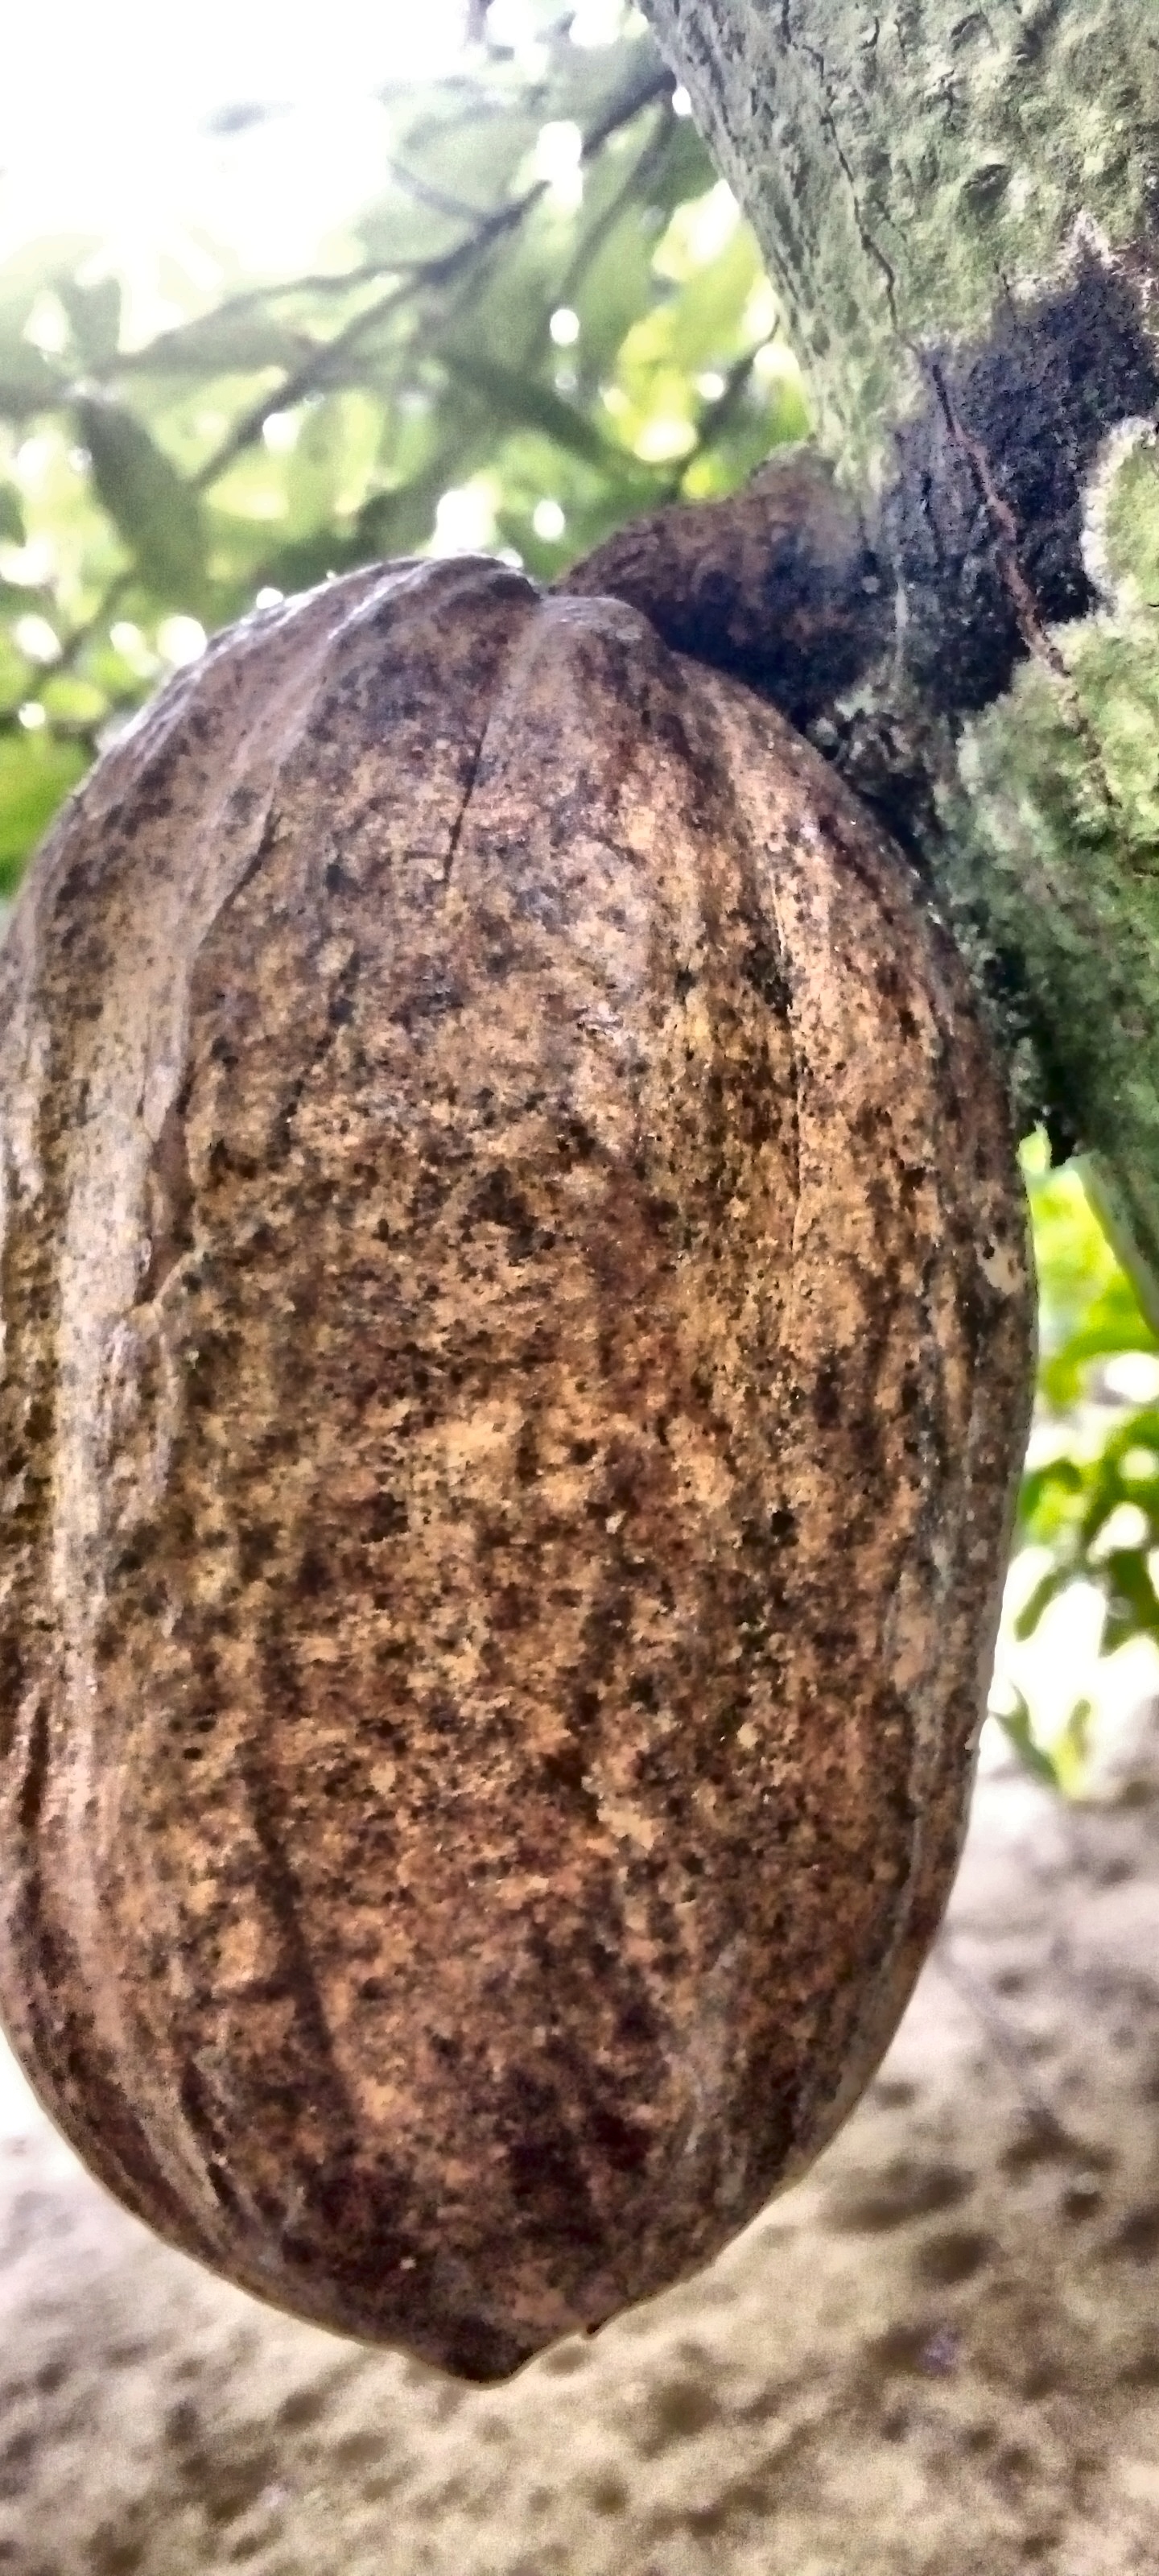
Maturity: mature
Variety: Amelonado